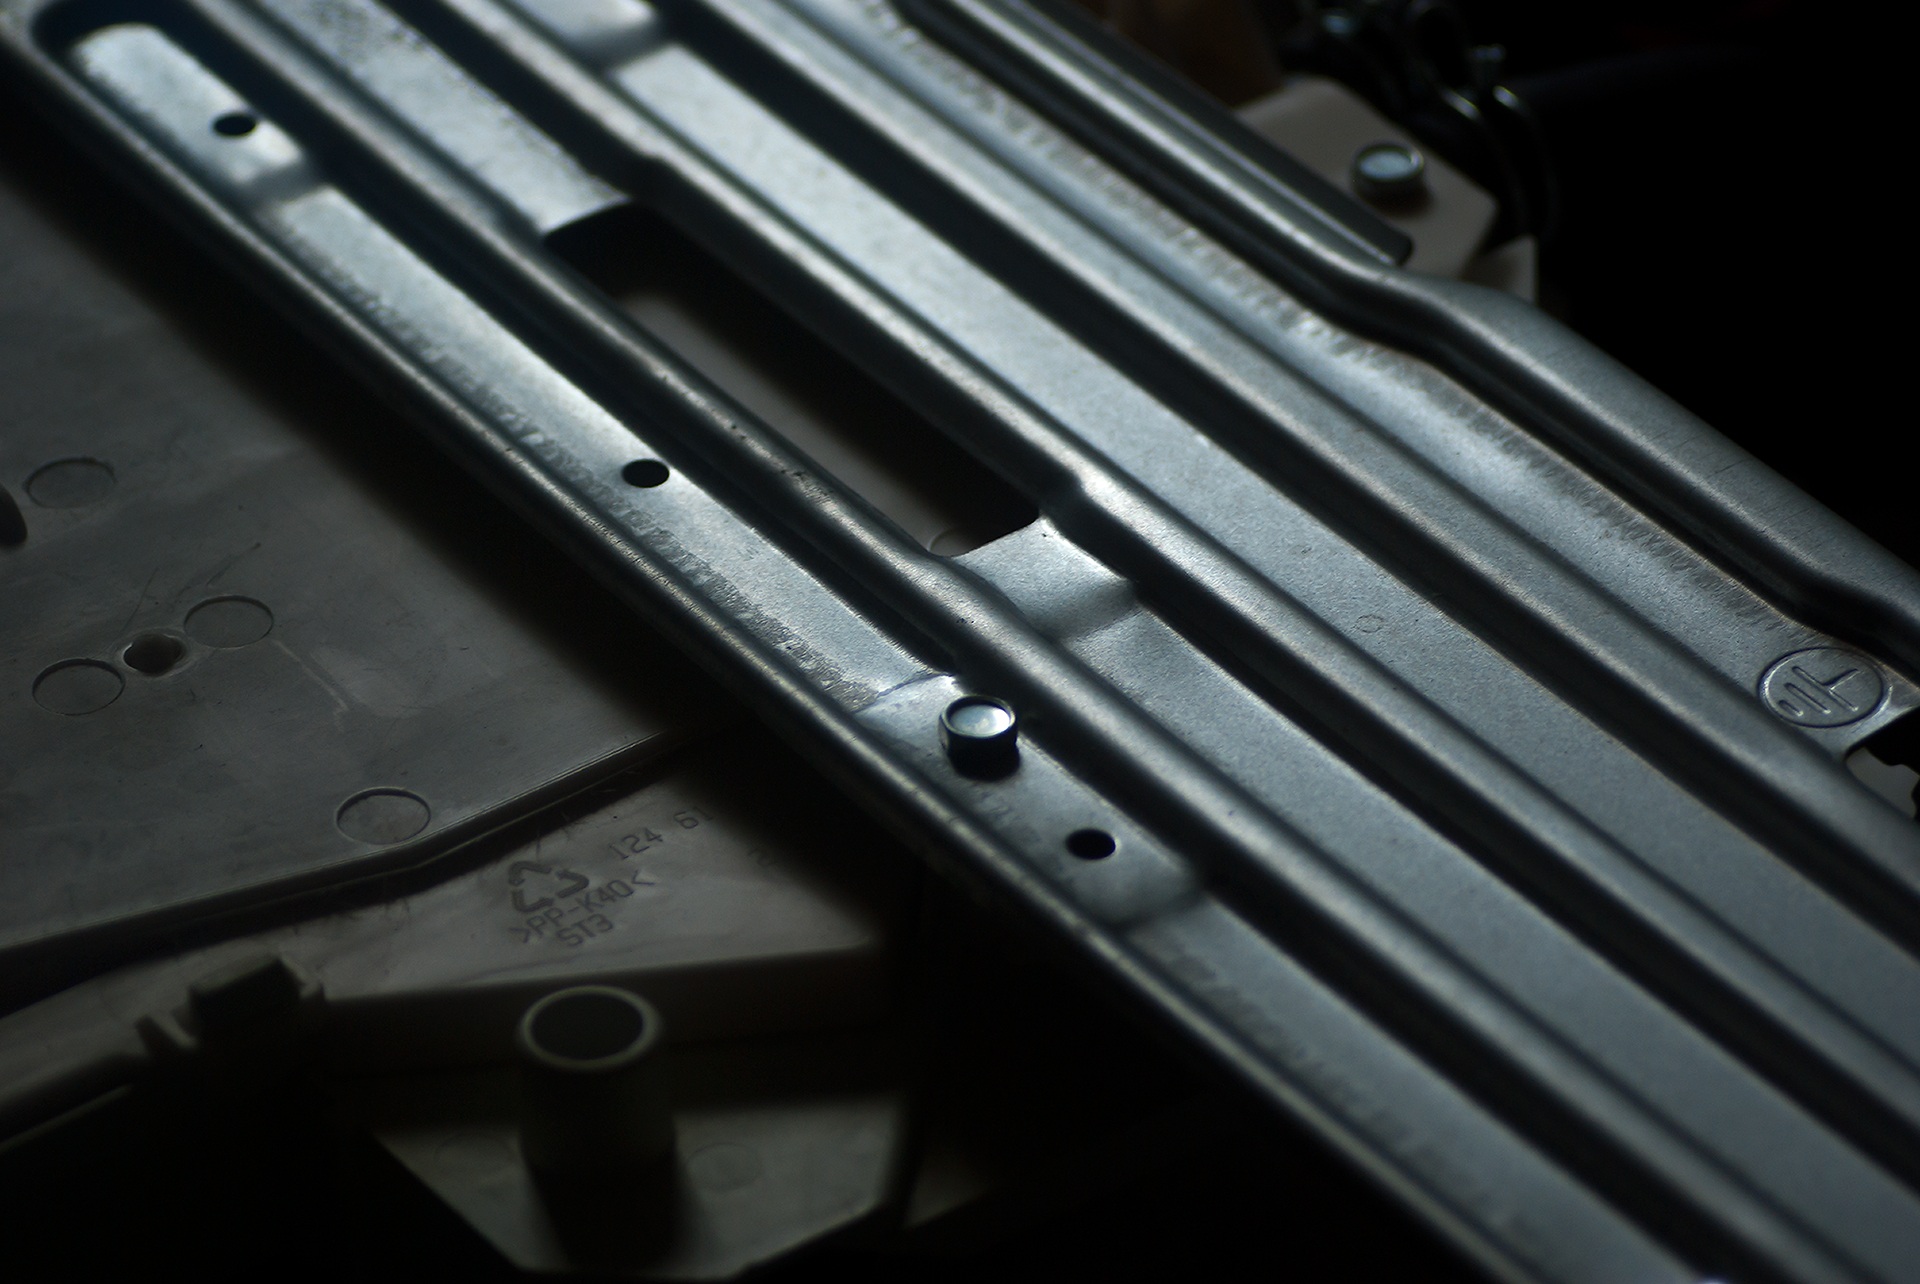
technology, wheel, texture, steel, line, windshield, metal, plate, industrial, material, tire, surface, bumper, design, iron, shiny, aluminum, metallic, polished, alloy, auto part, automotive exterior, wash machine